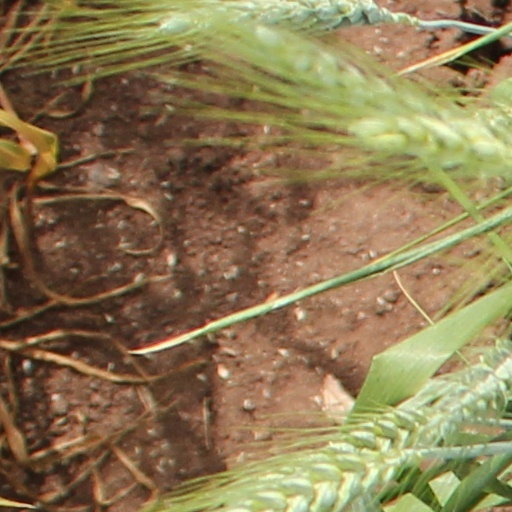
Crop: wheat